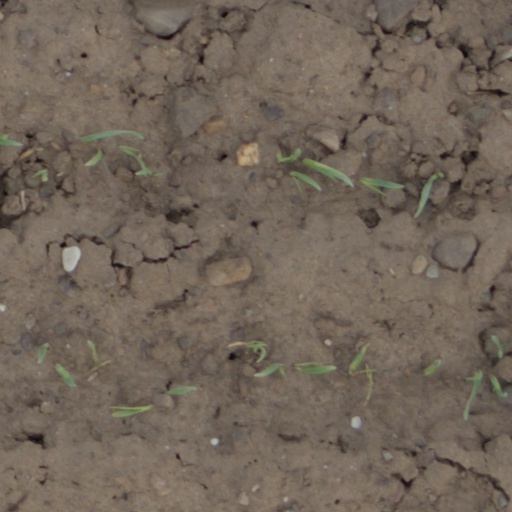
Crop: wheat